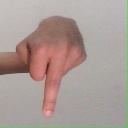
अक्षर: प